Ons Jabeur

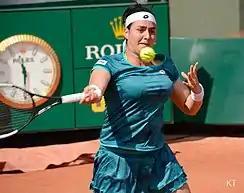
Jabeur at the 2019 French Open

Jabeur participated in all four major singles events in 2017 for the first time. After losing in the last round of qualifying at the Australian Open, she reached the French Open main draw as a lucky loser, the Wimbledon main draw as a qualifier, and the US Open main draw as a direct acceptance. She began to rise back up the rankings at the Premier-level Dubai Tennis Championships, where she qualified for the main draw and upset world No. 22, Anastasia Pavlyuchenkova, in the first round. This result brought her from No. 171 to No. 137.